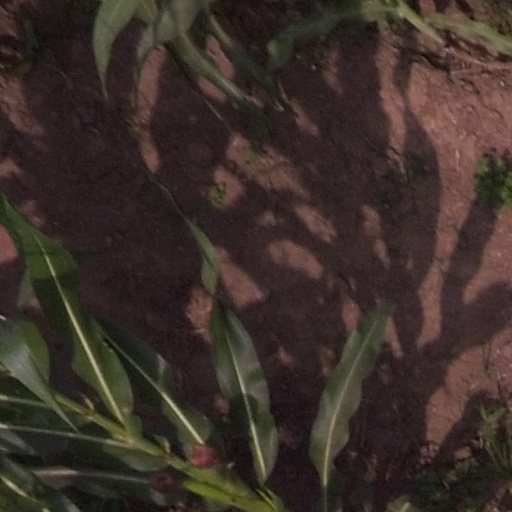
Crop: maize; corn